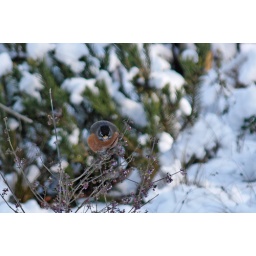
I esp. like the texture of the pine needles and snow and grass in the background.